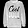
Label: Pullover